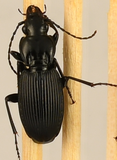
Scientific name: Pterostichus lachrymosus
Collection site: Mountain Lake Biological Station NEON (MLBS), plot MLBS_002